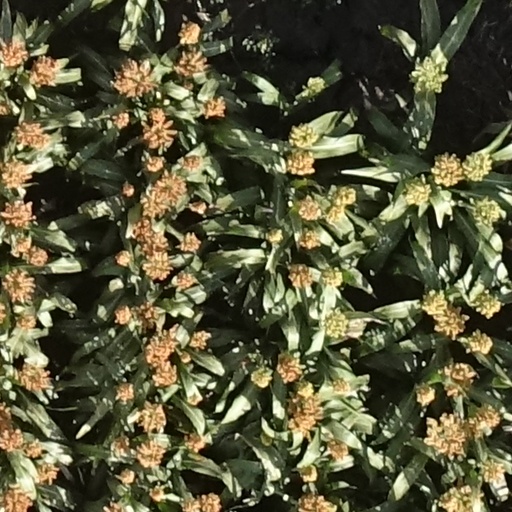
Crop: sorghum